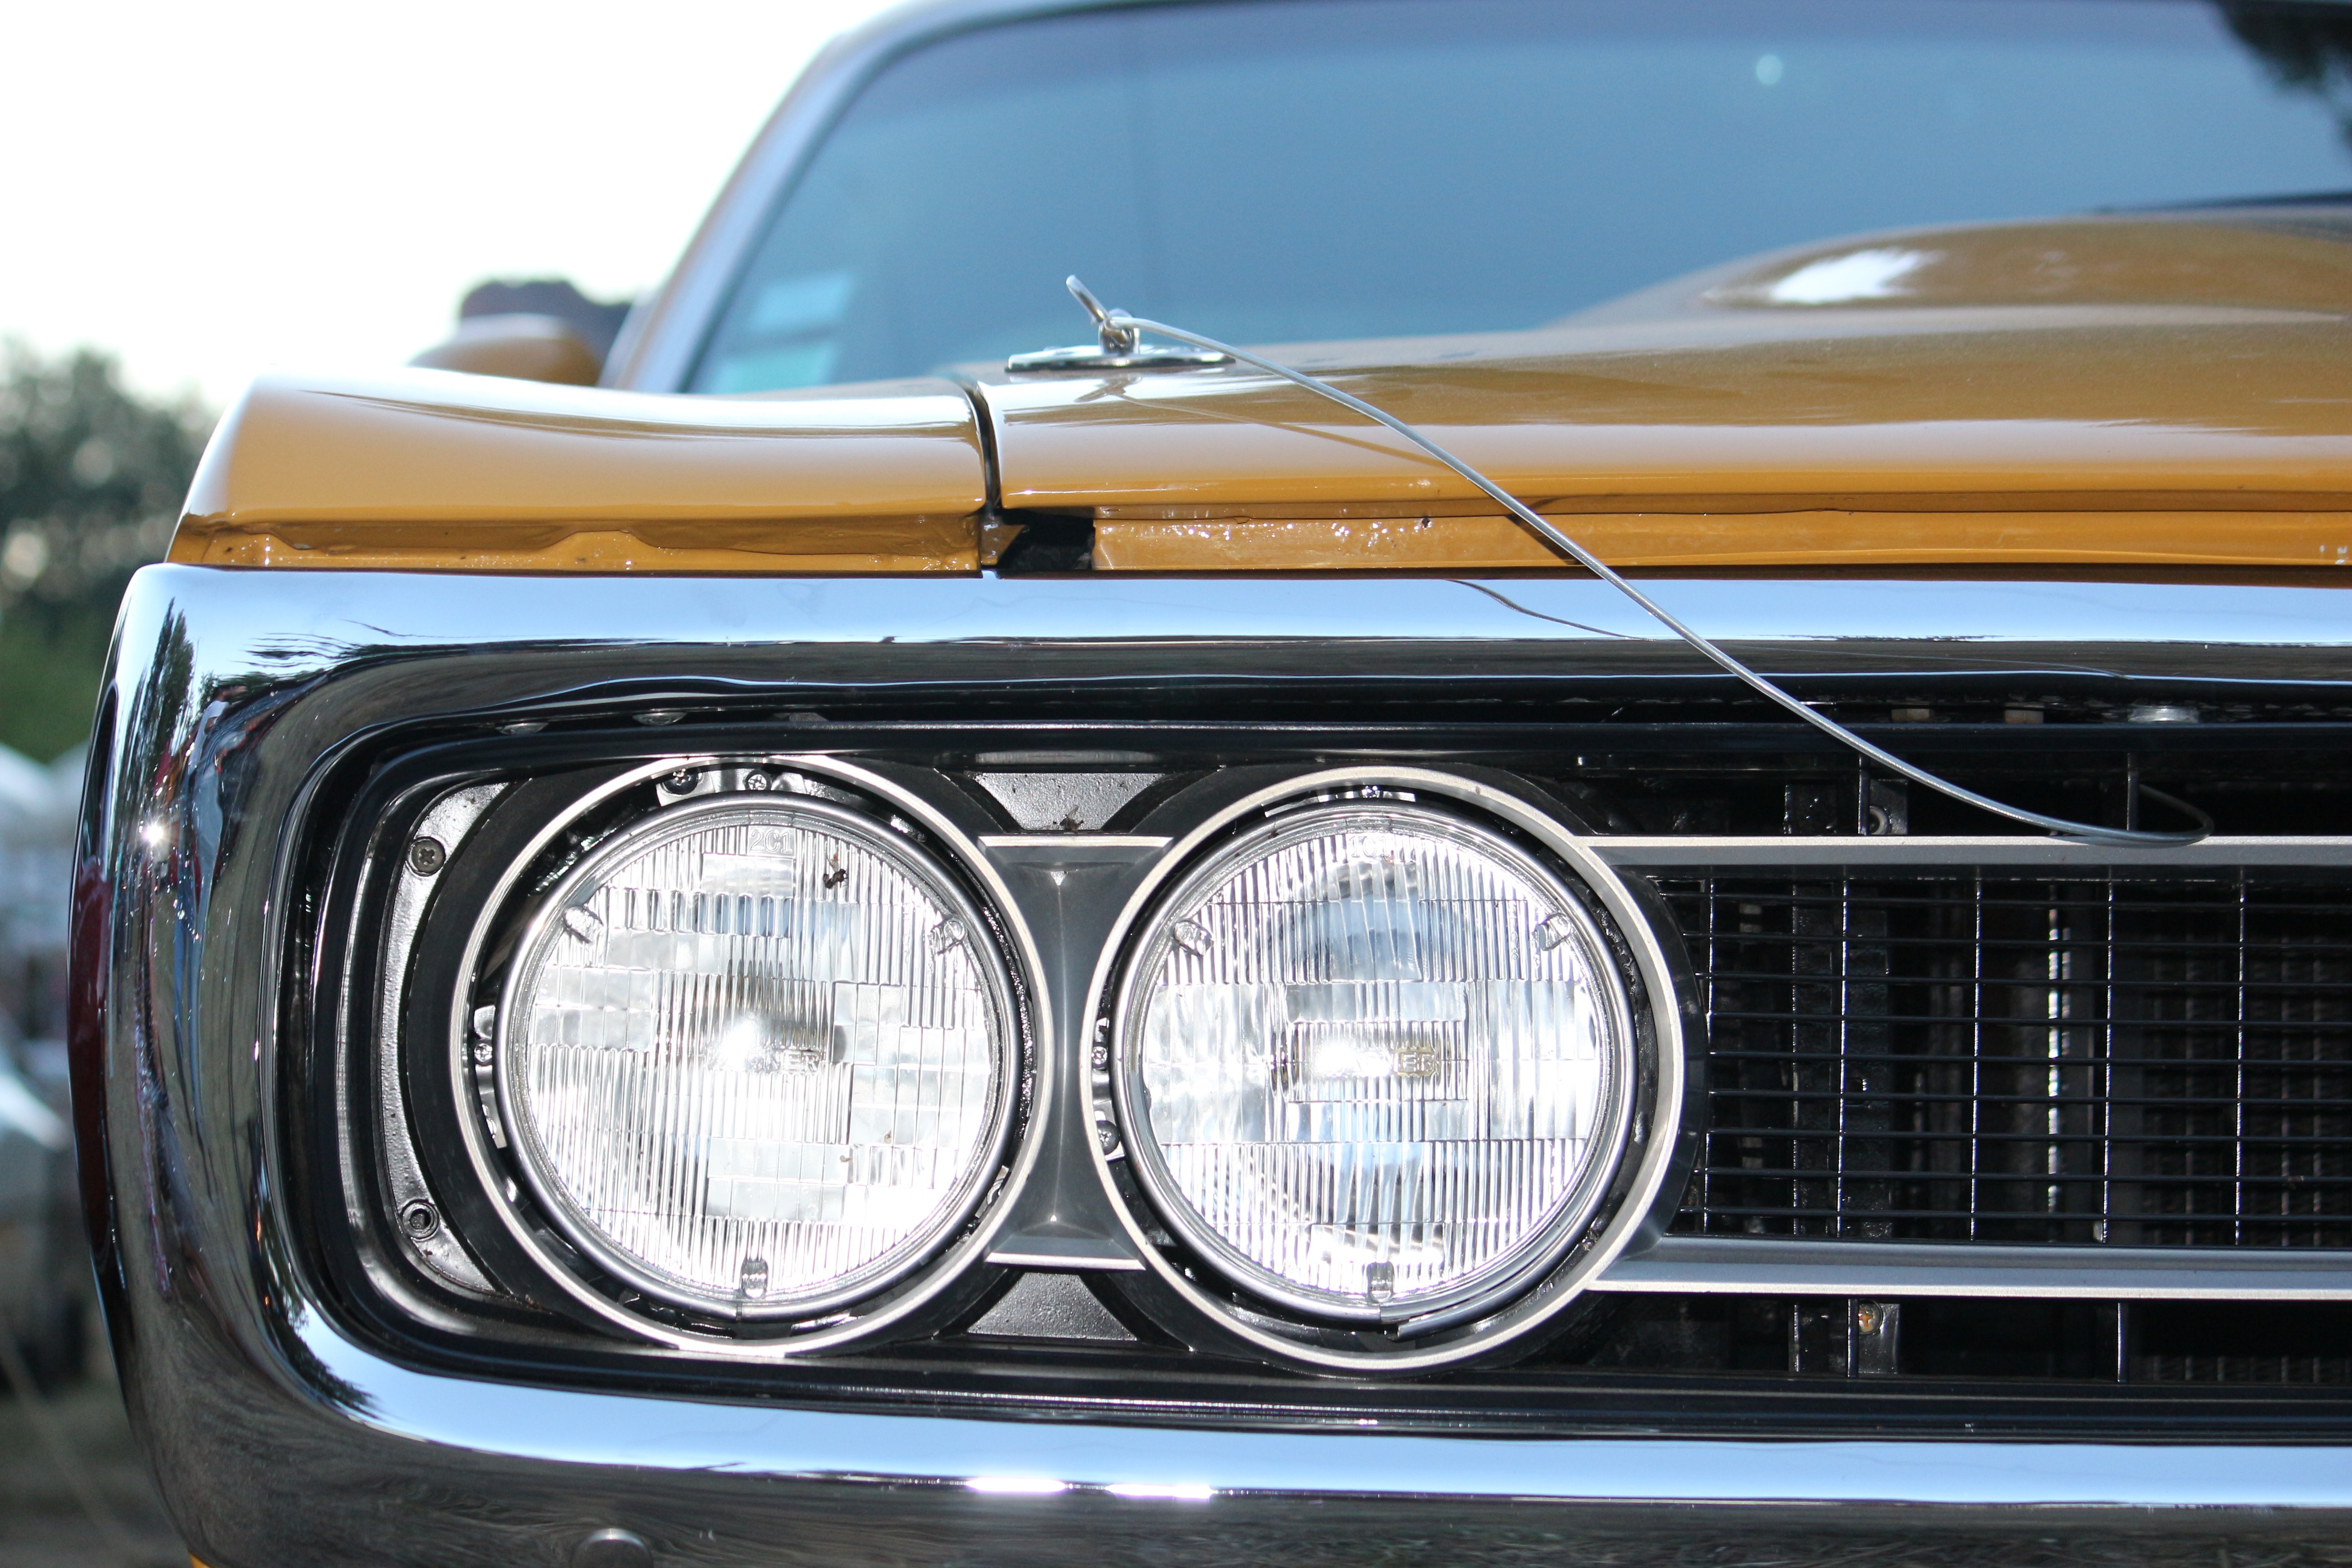
lighthouse, car, adventure, vehicle, old car, grille, motor vehicle, bumper, sepia, sedan, convertible, califorian, land vehicle, automobile make, automotive exterior, compact car, automotive design, luxury vehicle, executive car, full size car